Simon the Tanner

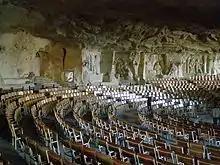
St. Simon the Tanner's Hall

Virgin Mary and St. Simon the Tanner Cathedral in the Saint Samaan the Tanner Monastery is on the east bank of the Nile behind the Zabbaleen village. The Zabbaleen village where the garbage collectors of Cairo live. In 1969 the governor of Cairo decided to move all of the garbage collectors to the Mokattam. In 1987 there were approximately 15,000 people living in the Zabbaleen village.